Julia Gfrörer

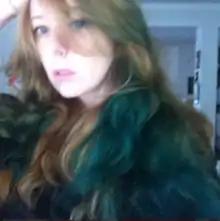

Julia Gfrörer (born September 12, 1982) is an American cartoonist, graphic novelist, illustrator, and author. Her work is often transgressive, invoking occult themes within an ambience of subtly observed historicist concerns, in narratives generally characterized by "mumblecore dialogue, persistent overtones of horror and suffering, and unapologetic sexuality."